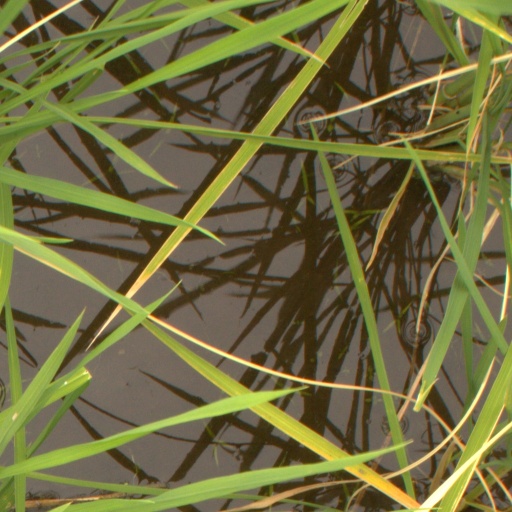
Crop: rice